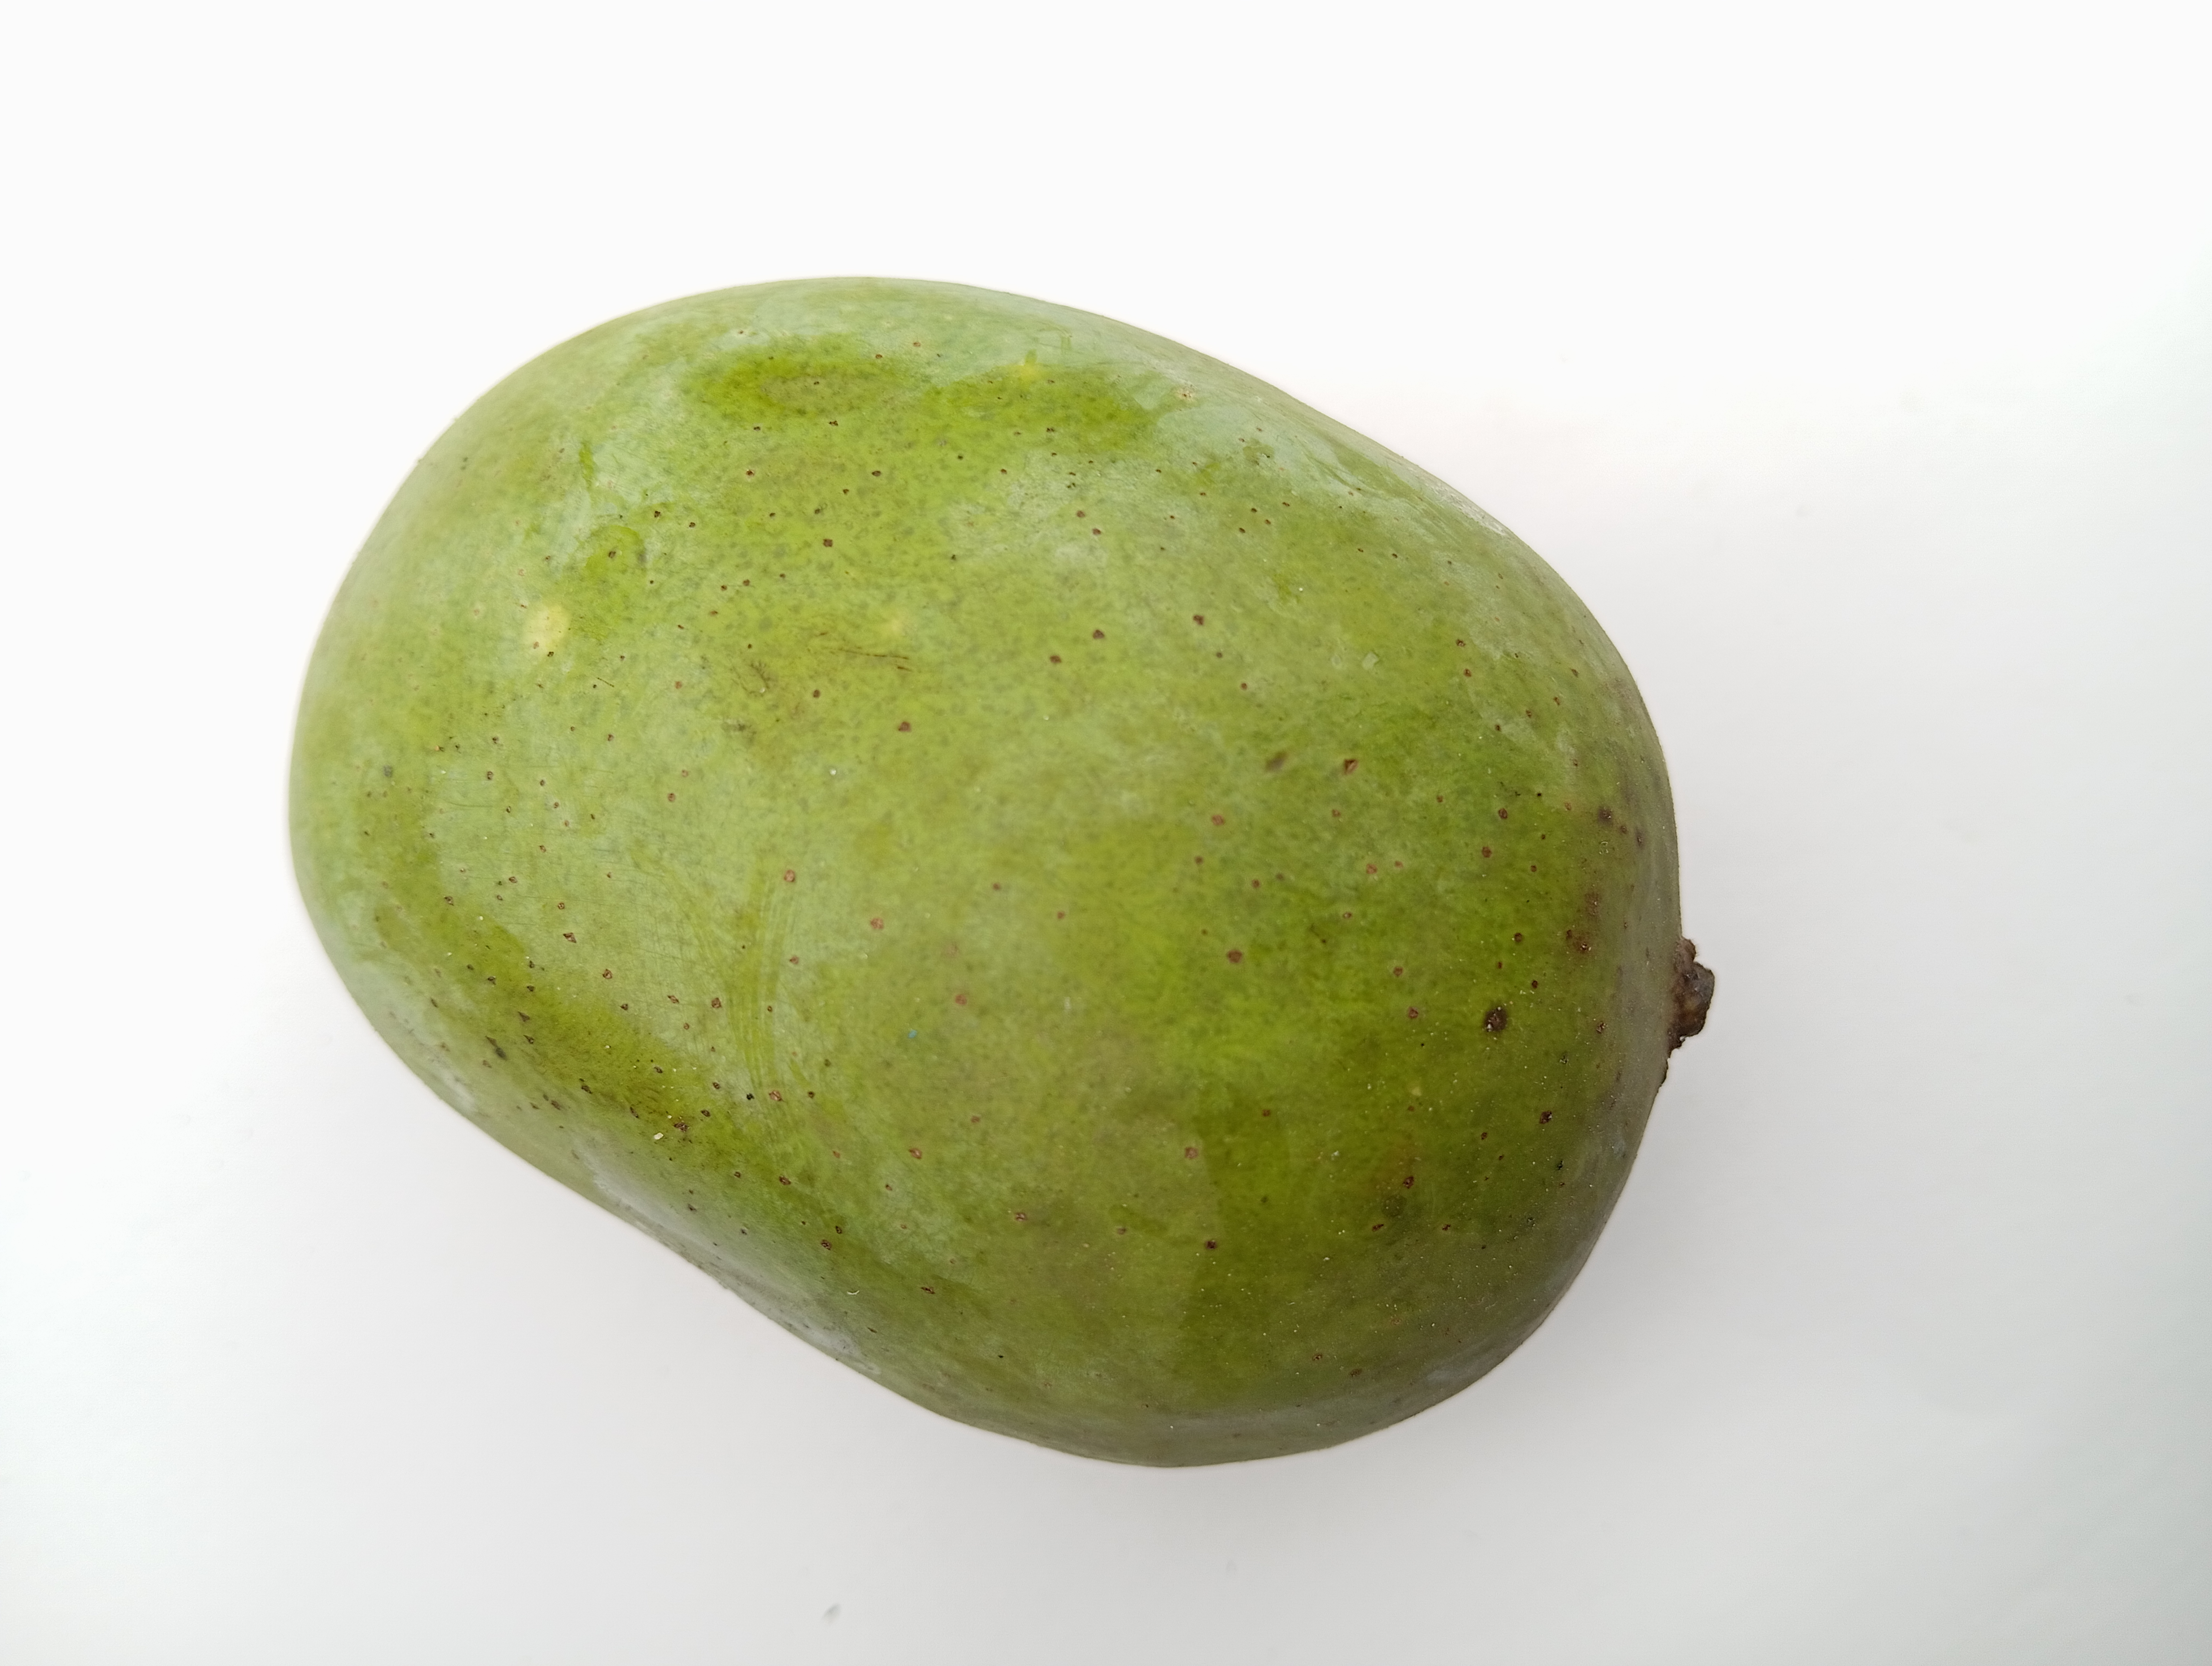
Mango variety: Langra